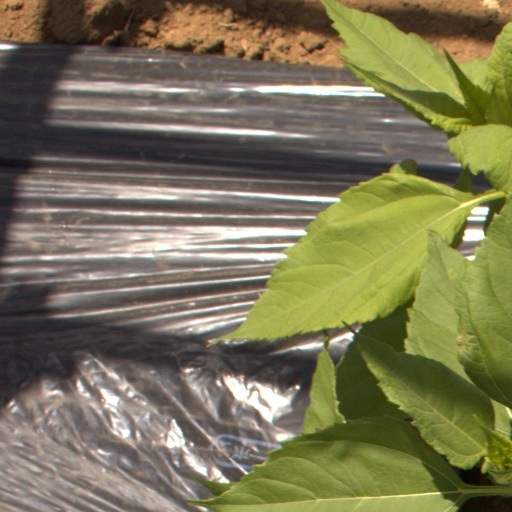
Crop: Jerusalem artichoke